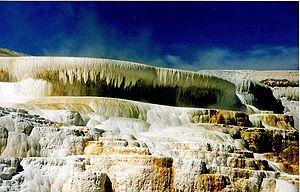
Les Mammoth Hot Springs sont un édifice minéral calcaire naturel de type tufière se trouvant dans le parc national de Yellowstone aux États-Unis. Elles sont l'une des principales attractions touristiques de la réserve, après le Old Faithful et le Grand Prismatic Spring.